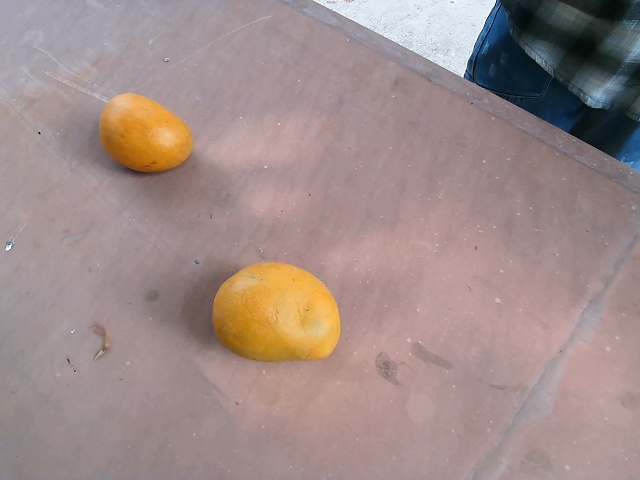
Label: Ripe_Mango